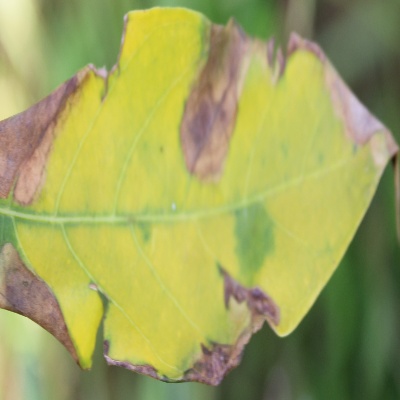
Crop: Cassava
Condition: bacterial blight